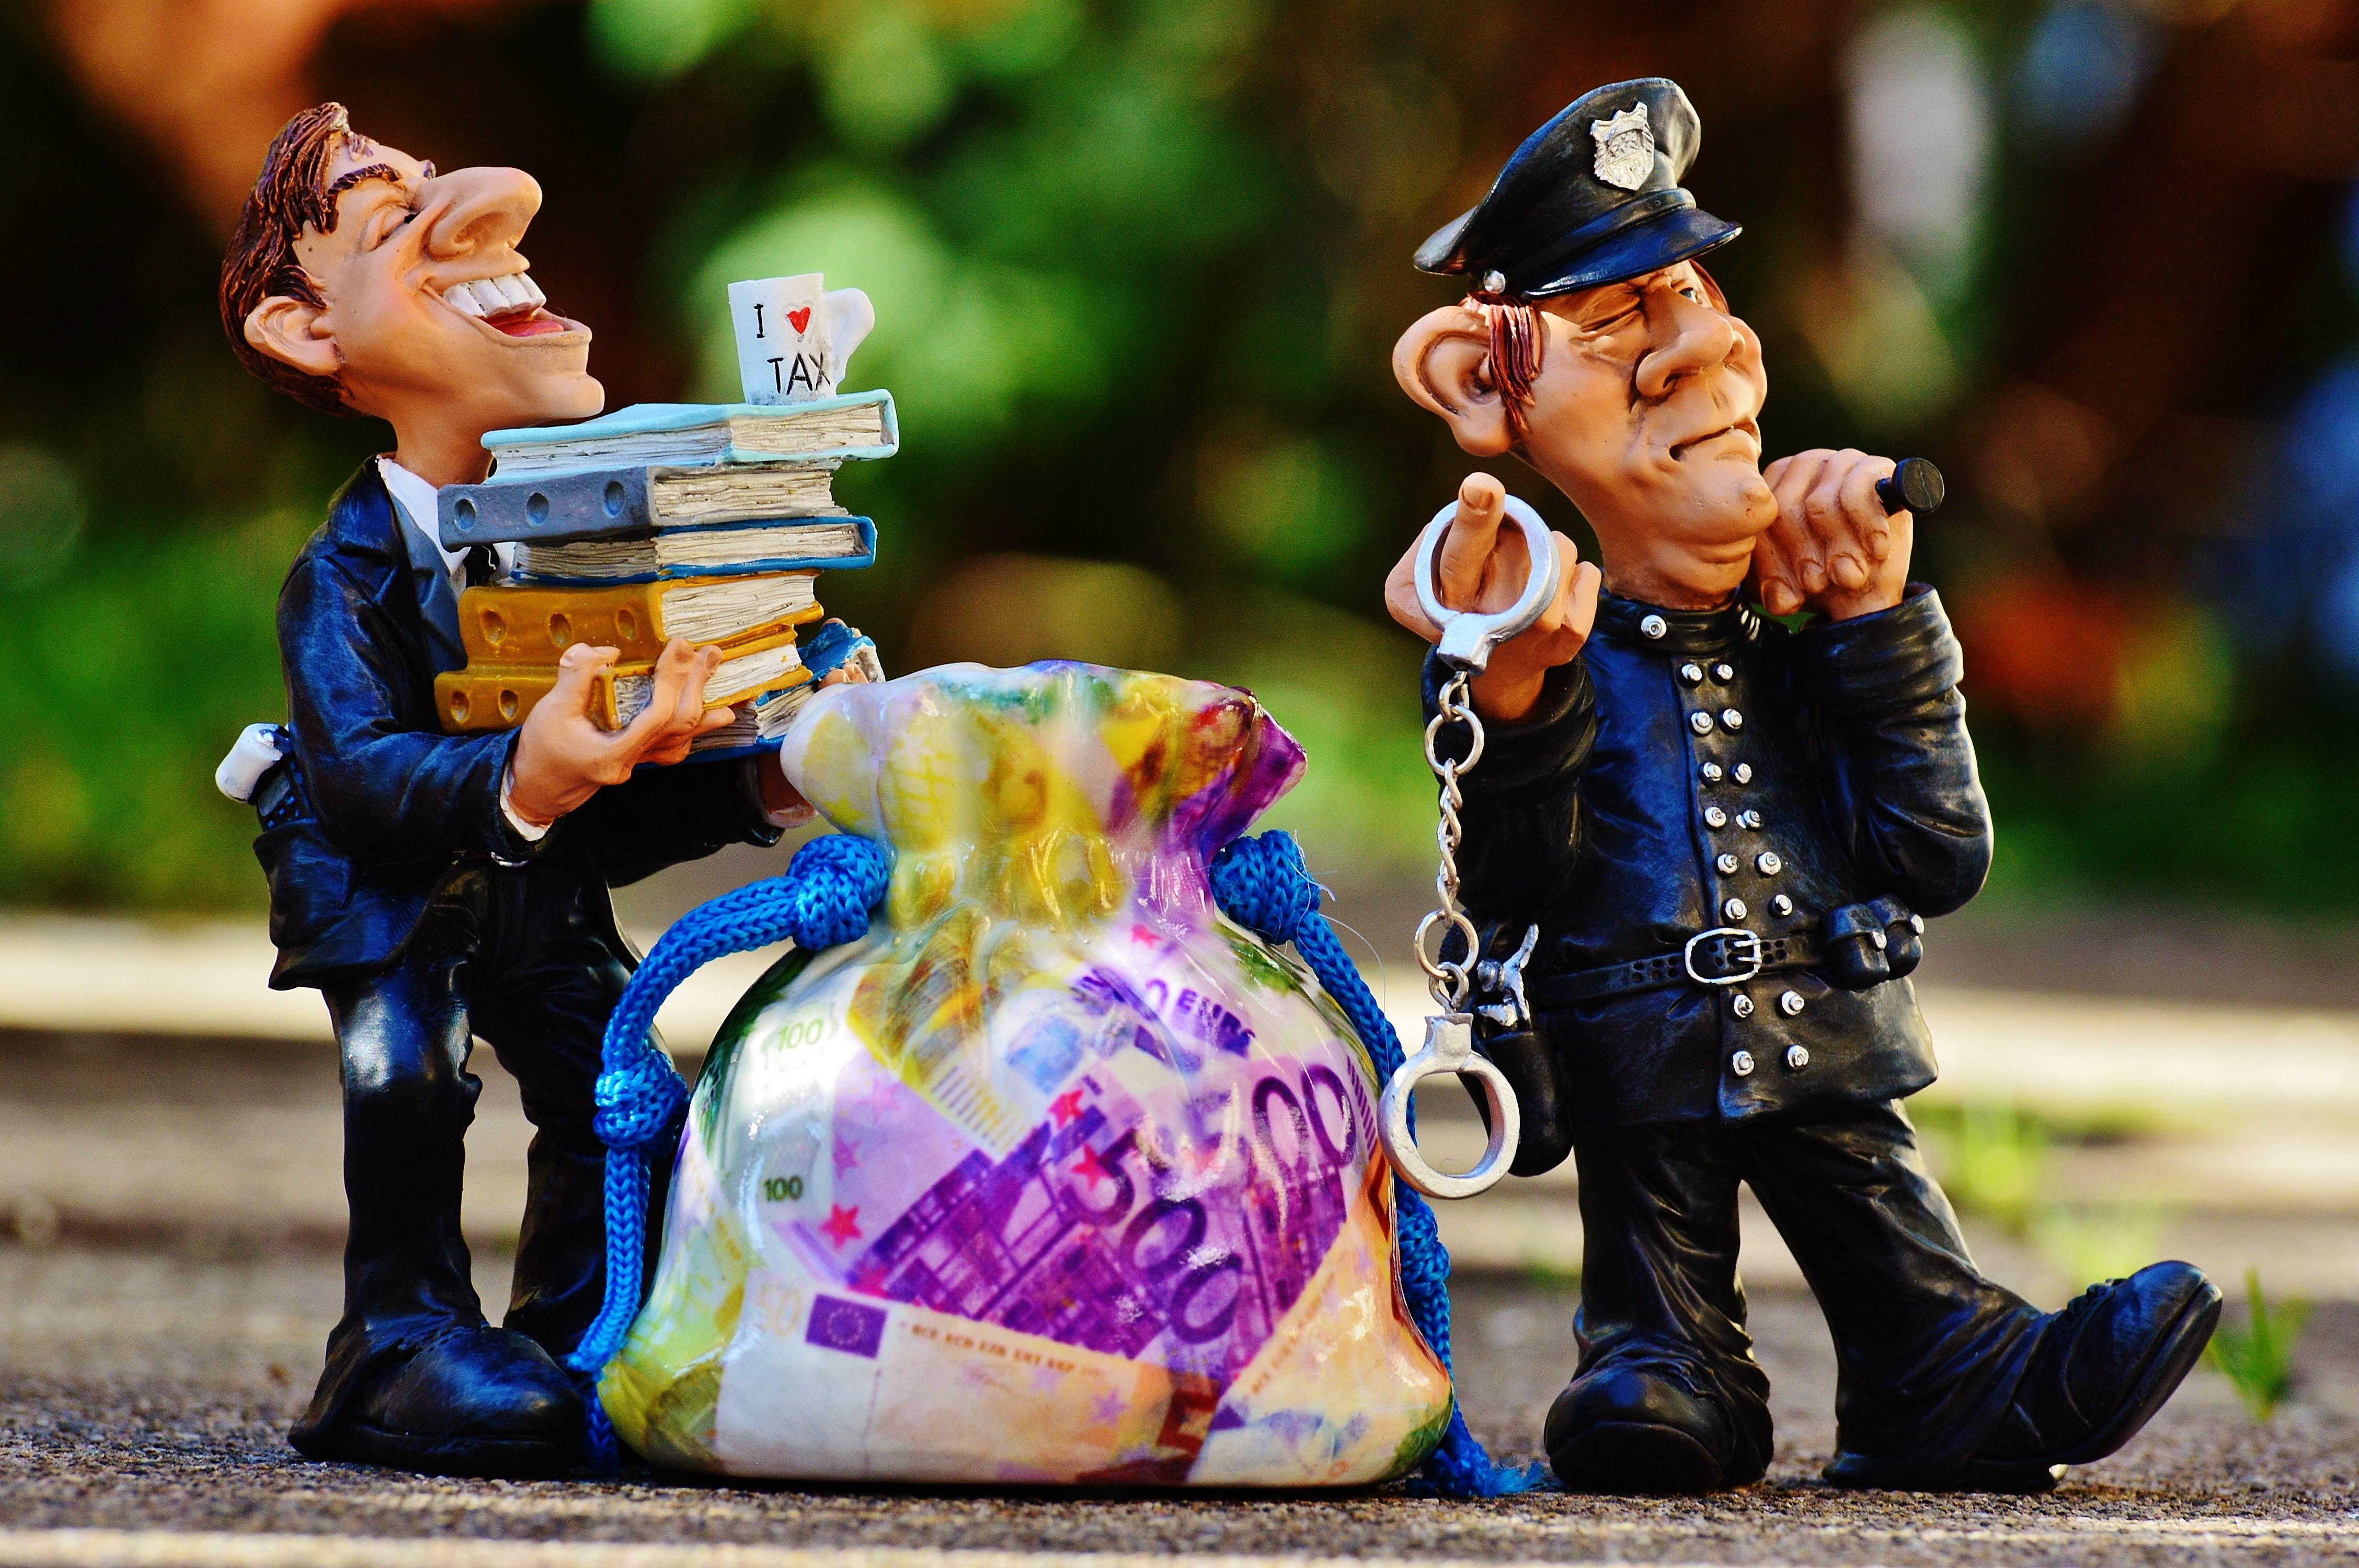
person, money, child, criminal, festival, prison, funny, police, state, jockey, cop, billing, bureaucracy, arrest, files, taxes, form, finance, detention, wealth, handcuffs, lock up, tax evasion, scam, tax consultant, tax return, income tax, income tax return, tax office, theft, correctional institution, ordnungsh ter